Aykut Demir

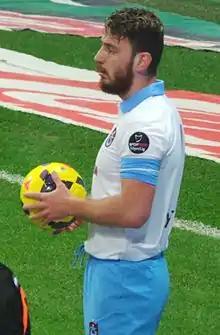
Demir playing for Trabzonspor in 2013

Aykut Demir (born 22 October 1988) is a professional footballer who plays as a centre back. Born in the Netherlands, he represents Turkey at international level.